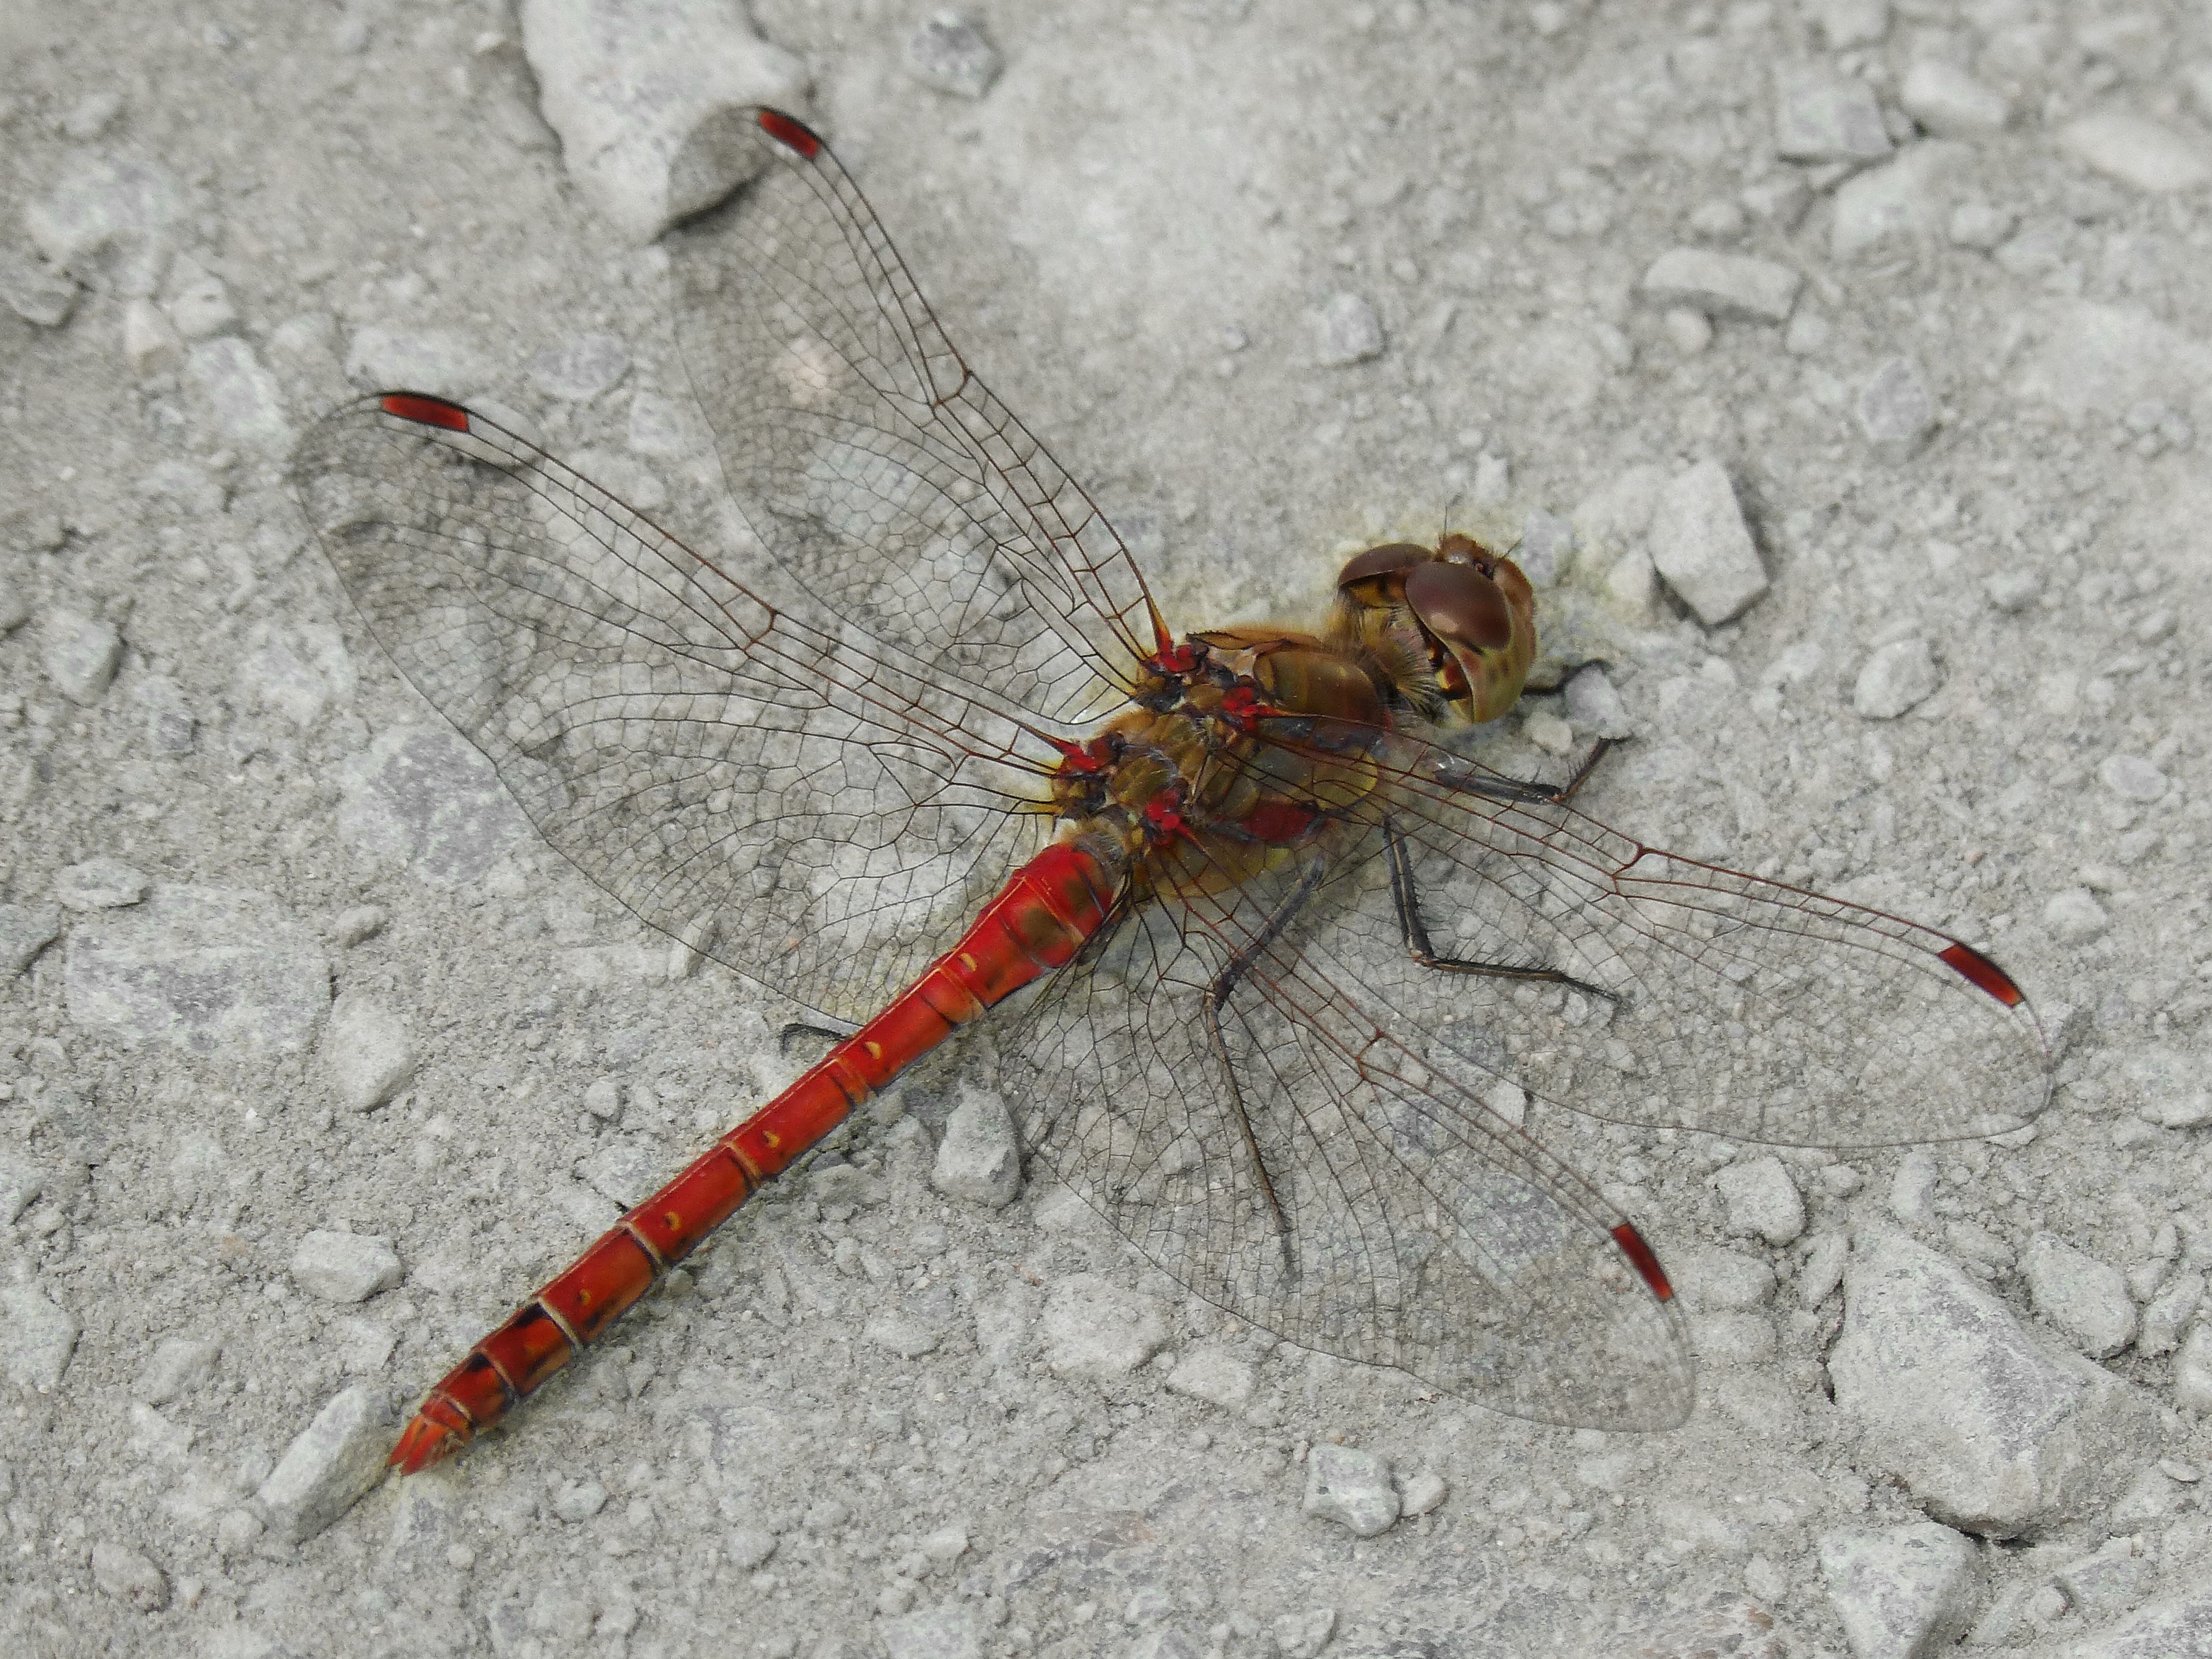
insect, fauna, invertebrate, wings, dragonfly, beauty, pest, arthropod, sympetrum striolatum, winged insect, red dragonfly, libelulido, membrane winged insect